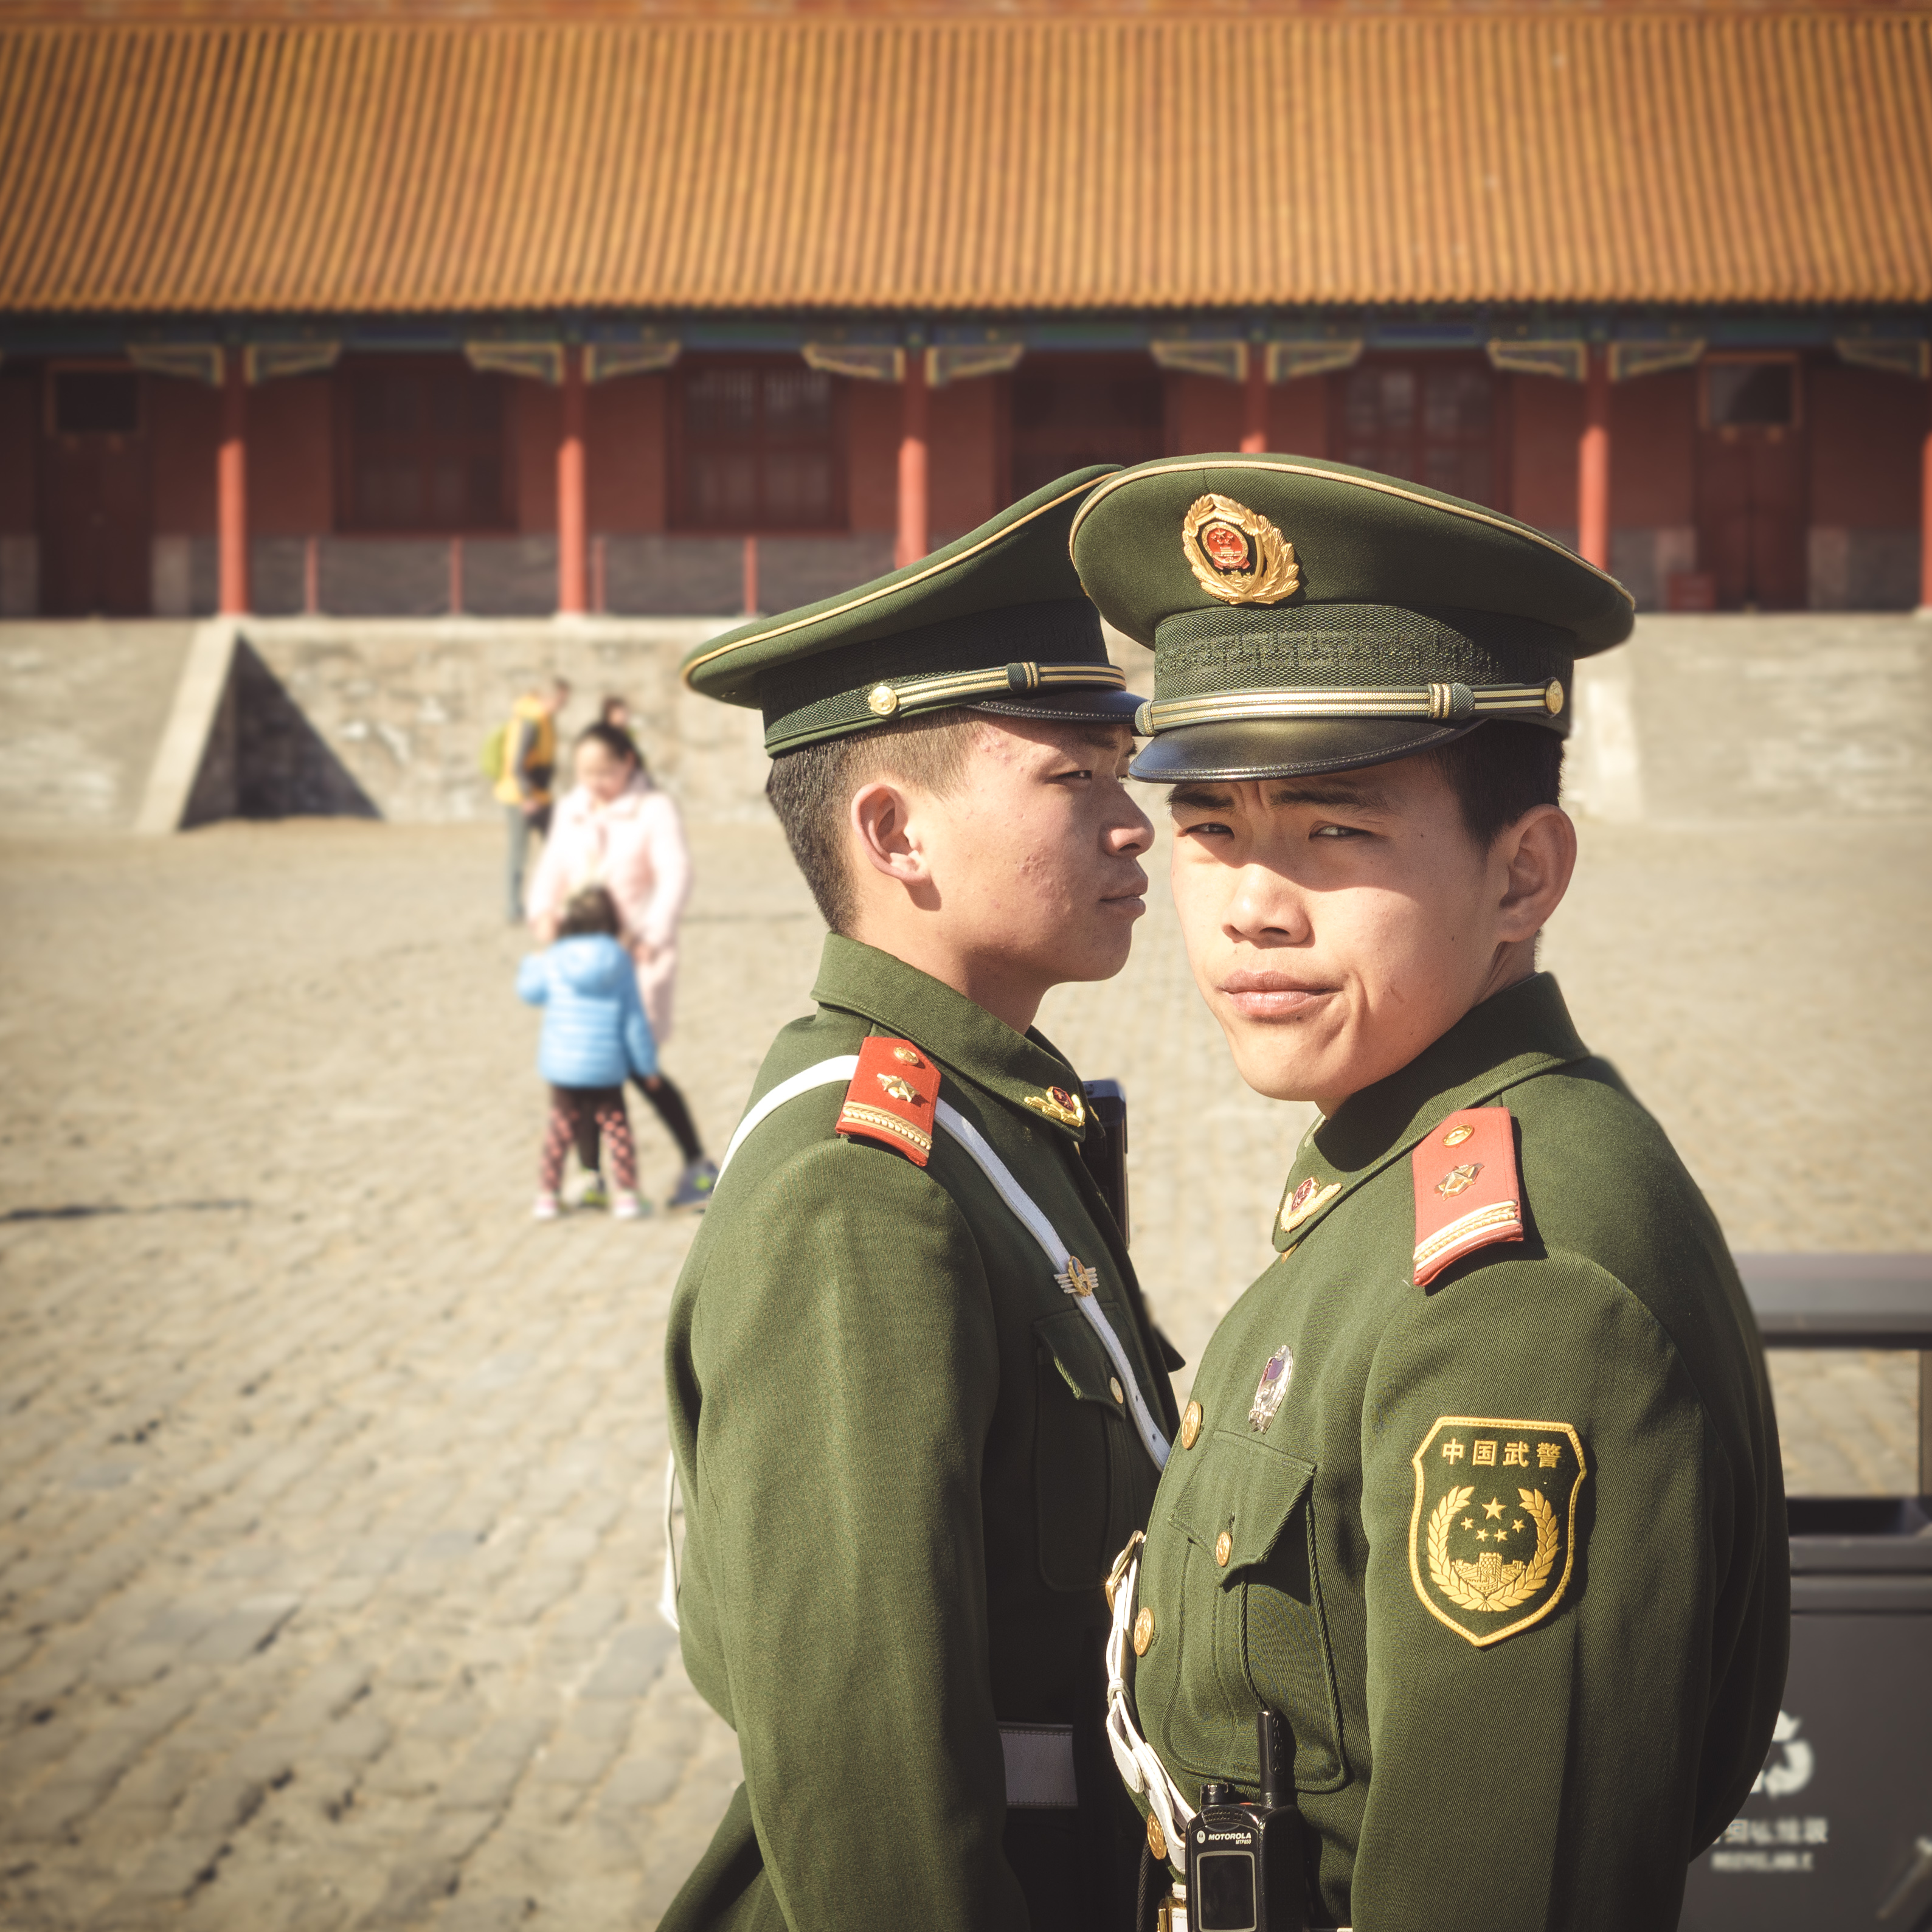
person, military, soldier, army, profession, beijing, police, china, troop, sonystreetphotographer, forbiddencity, air force, military officer, military person